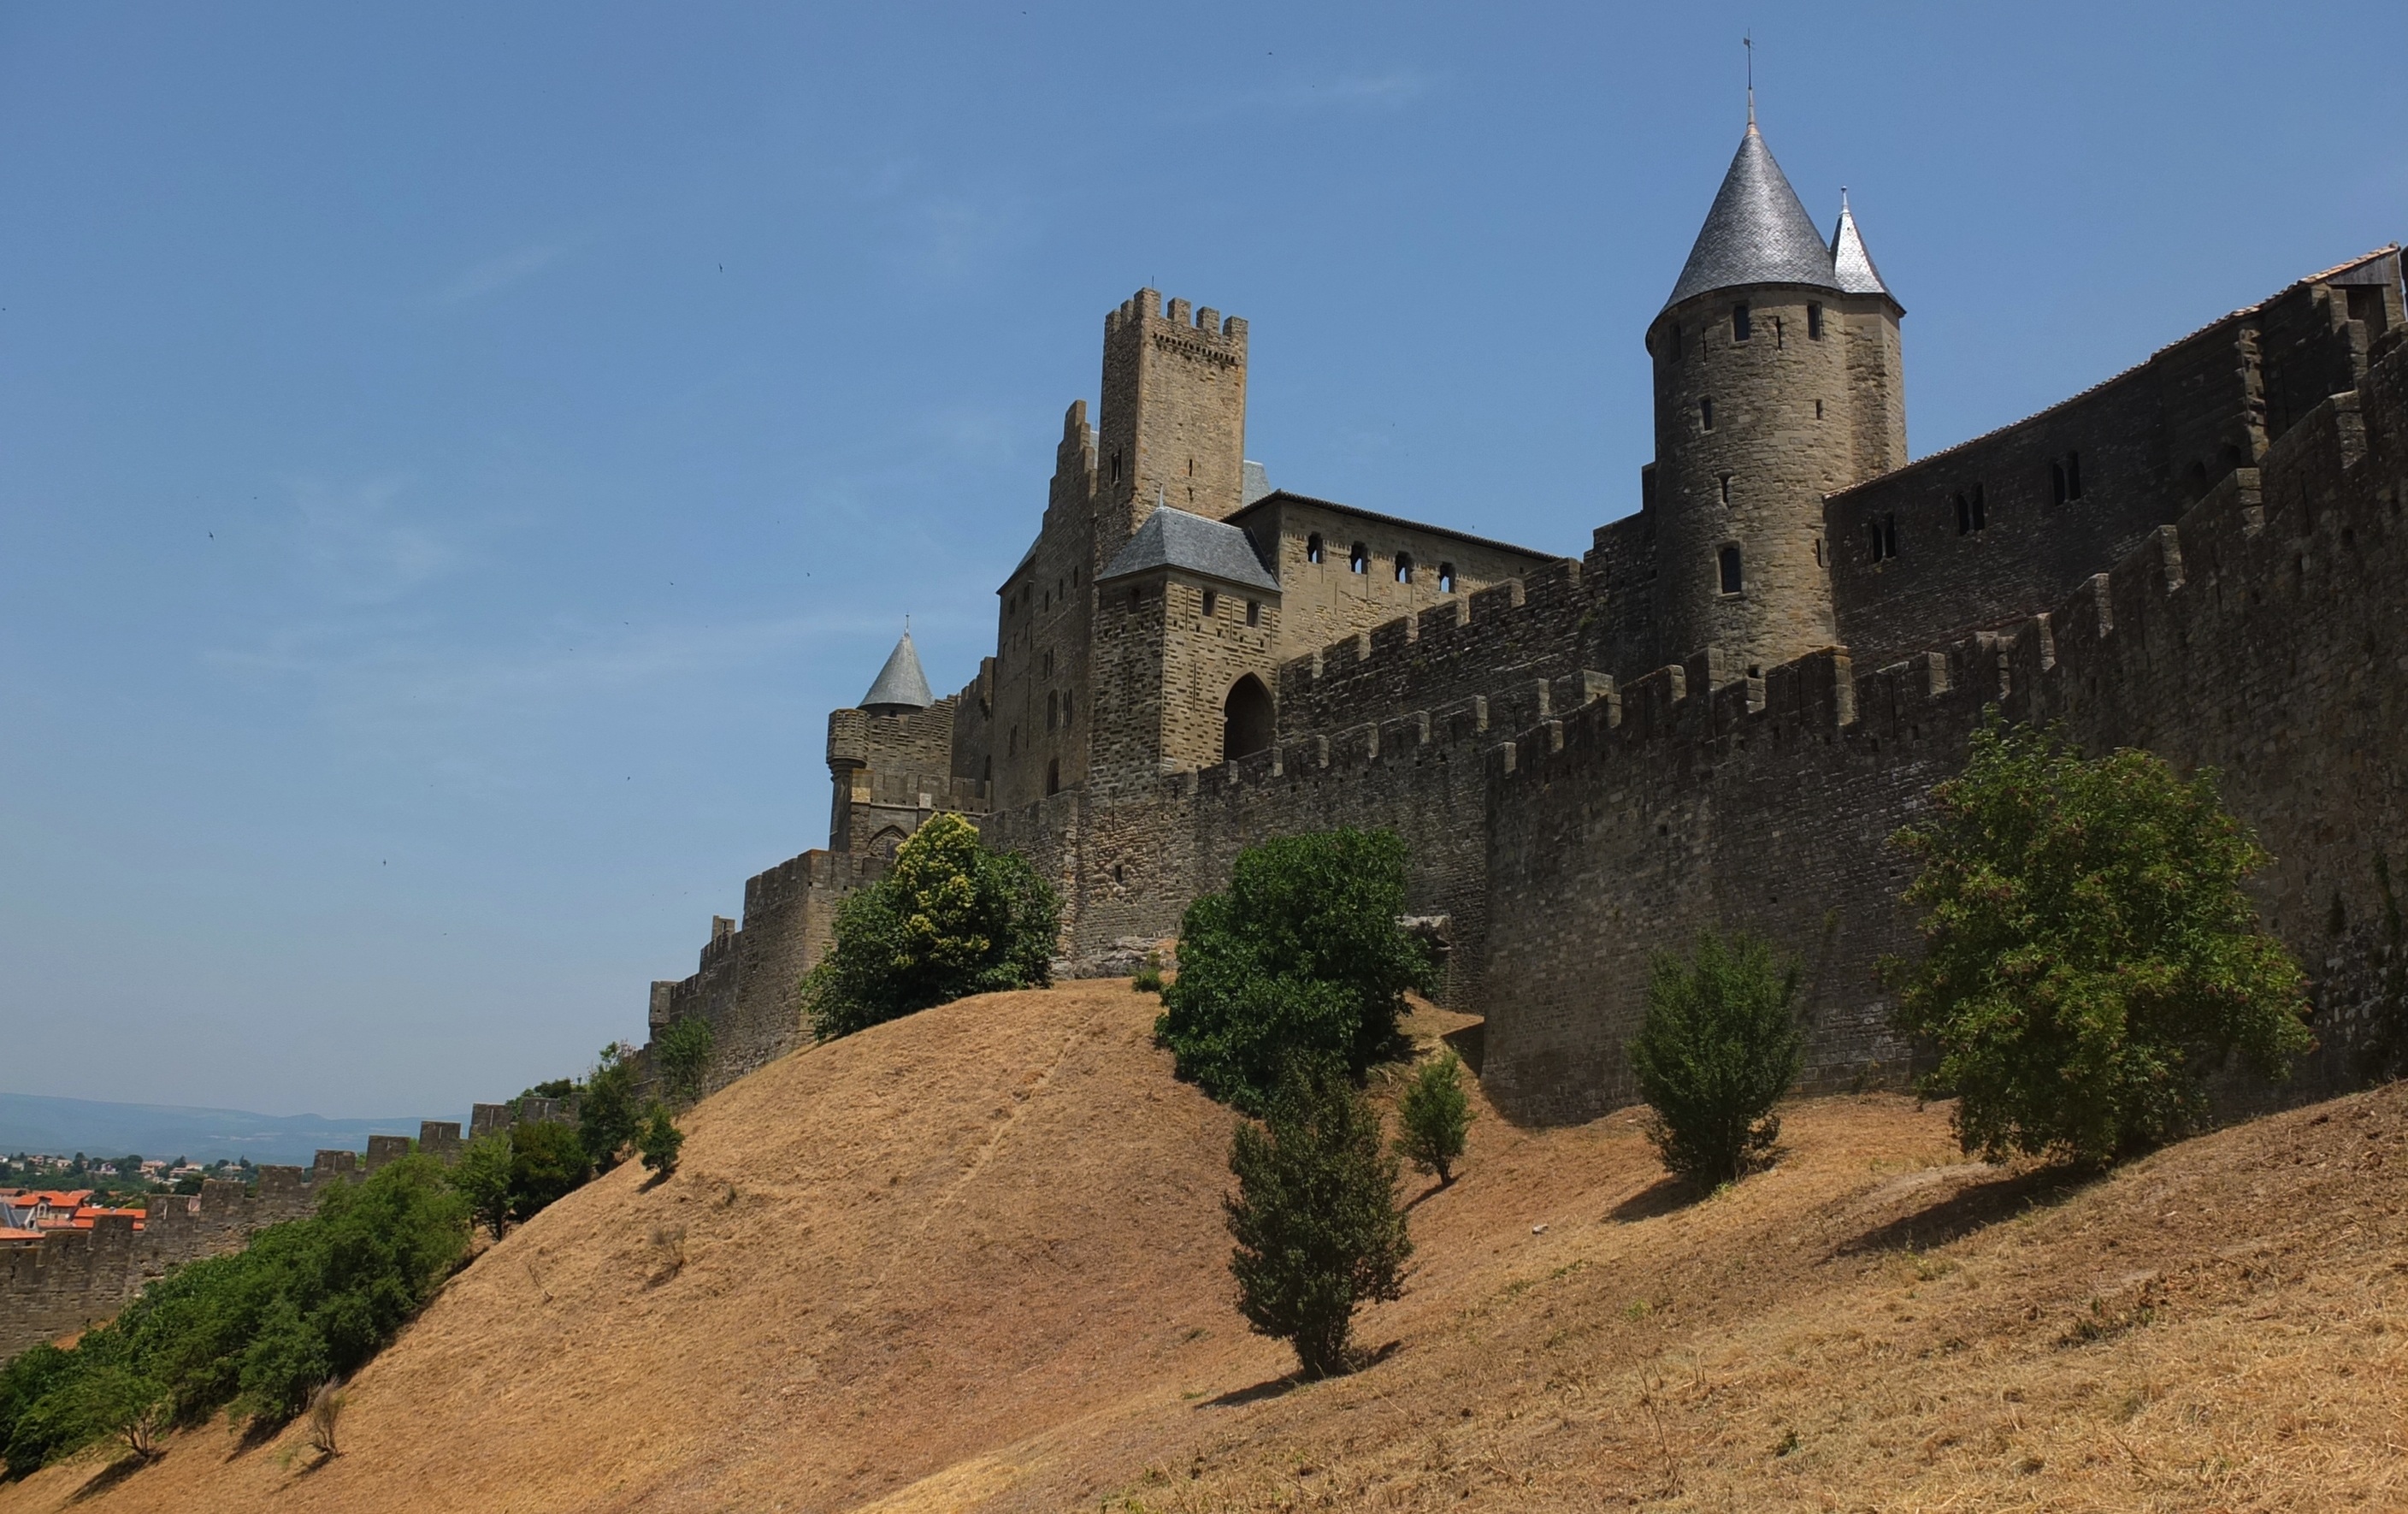
building, chateau, village, france, tower, castle, fortification, fortress, towers, monastery, estate, battlements, knight's castle, carcassone, h melschenburg